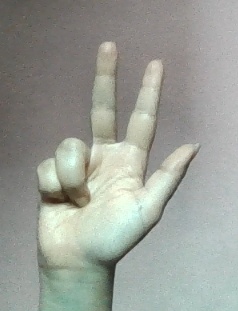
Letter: al